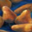
Label: pear